Tosna

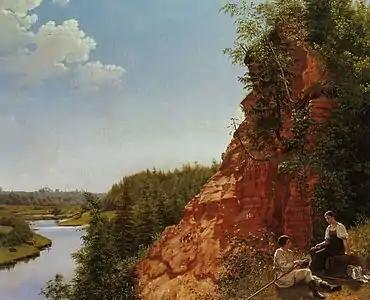
View of the Tosna River (1827) by Alexey Tyranov

The Tosna is a northward river in Luzhsky, Tosnensky, and Kirovsky Districts of Leningrad Oblast, Russia, as well as in the city of Saint Petersburg. It is a left tributary of the Neva. The towns of Tosno, Nikolskoye, and Otradnoye, as well as the urban-type settlement of Ulyanovka are along it. Its length is . Its drainage basin covers which mainly has northward flowing streams. Its main tributary is the Yeglinka which is on the left bank.